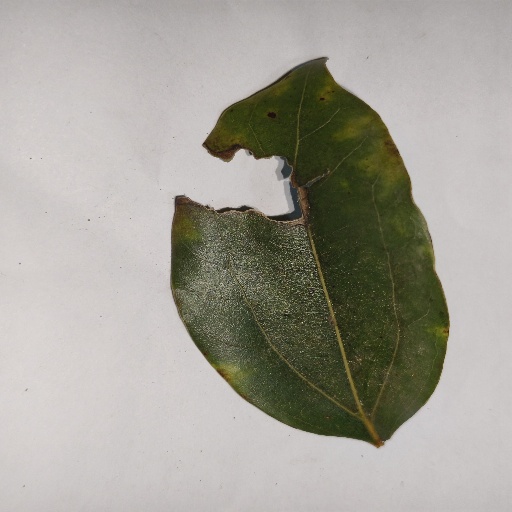
Species: Camphor
Leaf condition: Shot Hole